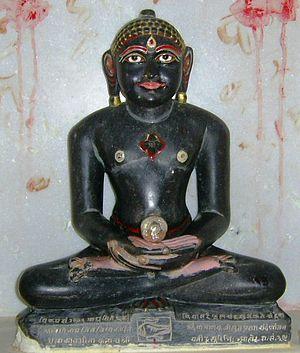
Neminath appelé aussi Nemi ou Aristanemi est le vingt-deuxième Tirthankara, un Maître éveillé du jaïnisme de notre époque. Il serait né à Shauripur près de Mathura dans l'Uttar Pradesh en Inde, mais d'autres historiens disent que son lieu de naissance est Dwarka dans le Gujarat. Issu d'une lignée royale, Neminath a renoncé aux fastes et à la vie luxueuse lors de son mariage avec une princesse, à cause du très grand nombre d'animaux qui devaient être tués pour l'occasion. Suivant alors la voie du renoncement et de l'ascétisme, il obtint l'omniscience, le Kevala Jnana. Prêchant, il eut des milliers de disciples. Il a atteint le nirvana au Mont Gimar dans l'état du Gujarat. Le symbole associé à Neminatha est la conque.